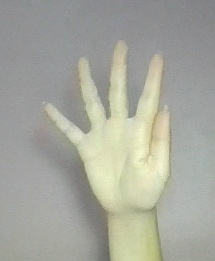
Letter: sheen